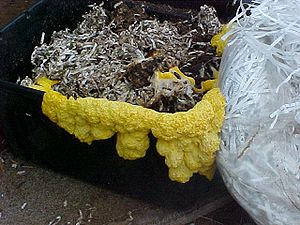
Biologisk nedbrydelighed
En gul slimsvamp, der vokser på en kasse med vådt papir
Biologisk nedbrydelighed, forkortet bionedbrydelighed eller med en anglicisme kaldet biodegradering er en betegnelse for organisk materiale, der kan nedbrydes naturligt af mikroorganismer såsom bakterier og vampe.